2007 South Korean presidential election

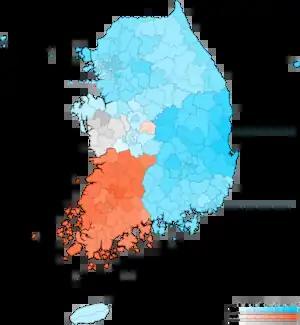
Result by municipalities

On April 7, 2011, a National Intelligence Service agent was guilty of investigating Lee Myung-bak's secret real estate-related information before the election.